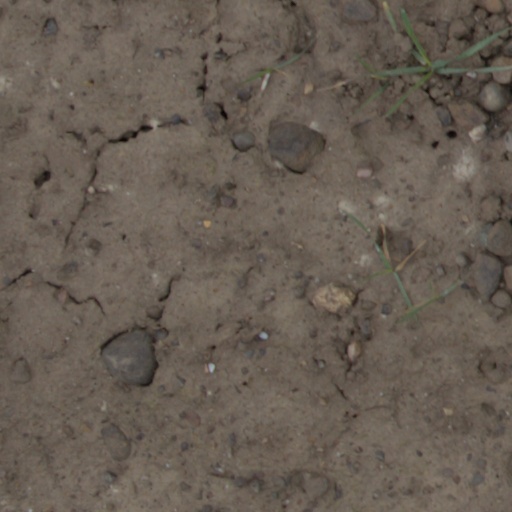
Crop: wheat